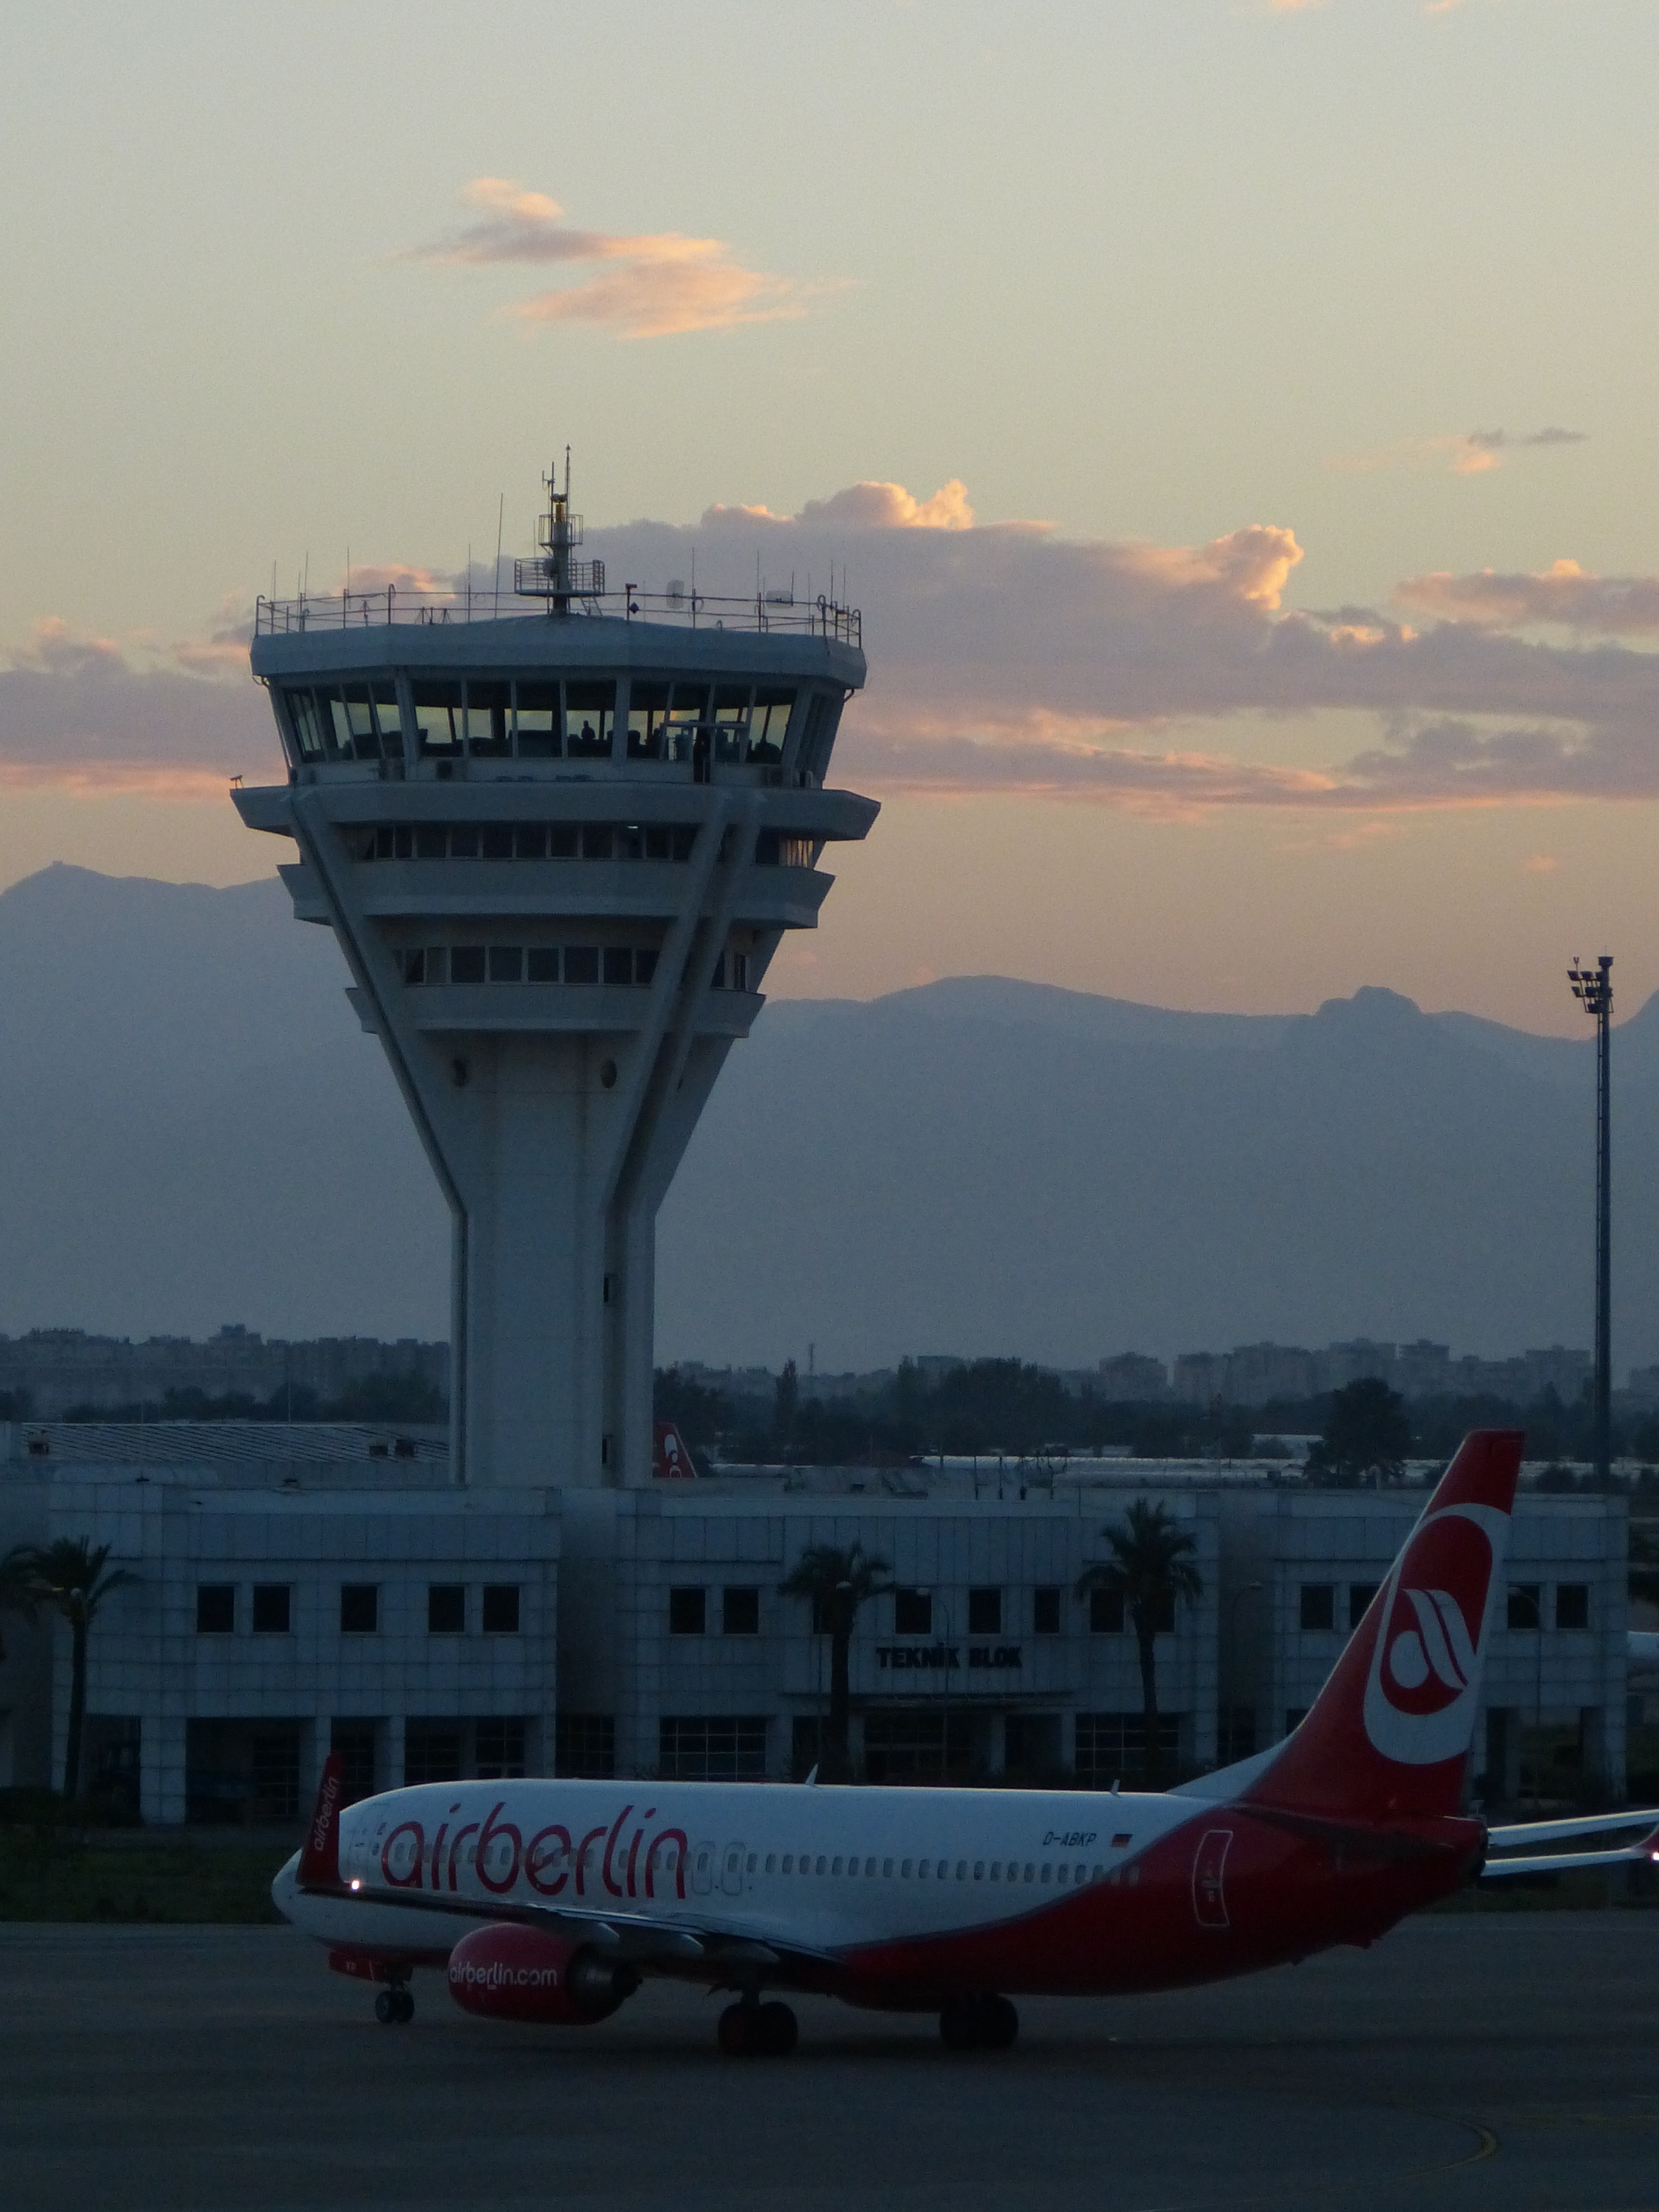
airport, airplane, aircraft, transport, vehicle, airline, tower, aviation, flight, infrastructure, airliner, turkey, atmosphere of earth, antalia